Inheritance (2006 film)

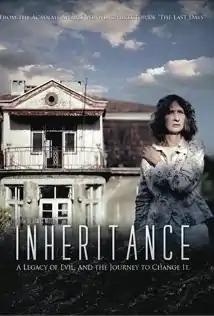

Inheritance is a 2006 American documentary film about , also known as Monika Christiane Knauss, the daughter of and Amon Göth, commandant of the Płaszów concentration camp. Monika Hertwig was 10 months old when her father was hanged in 1946 for war crimes, crimes against humanity and genocide. She discovered the truth about him only as a young adult, because her own mother told her in childhood that he was a good man and a war hero. The film centers around her meeting a Holocaust survivor, Helen Jonas-Rosenzweig, who was interned at Płaszów and personally knew Göth.